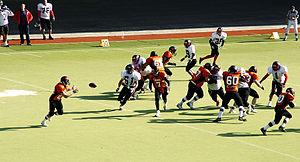
Le vélodrome Maspes-Vigorelli, ou vélodrome Vigorelli est un vélodrome situé à Milan, en Italie.
Les Rhinos de Milan est un club italien de football américain basé à Milan. Ce club qui évolue à l'Arena Civica fut fondé en 1977.